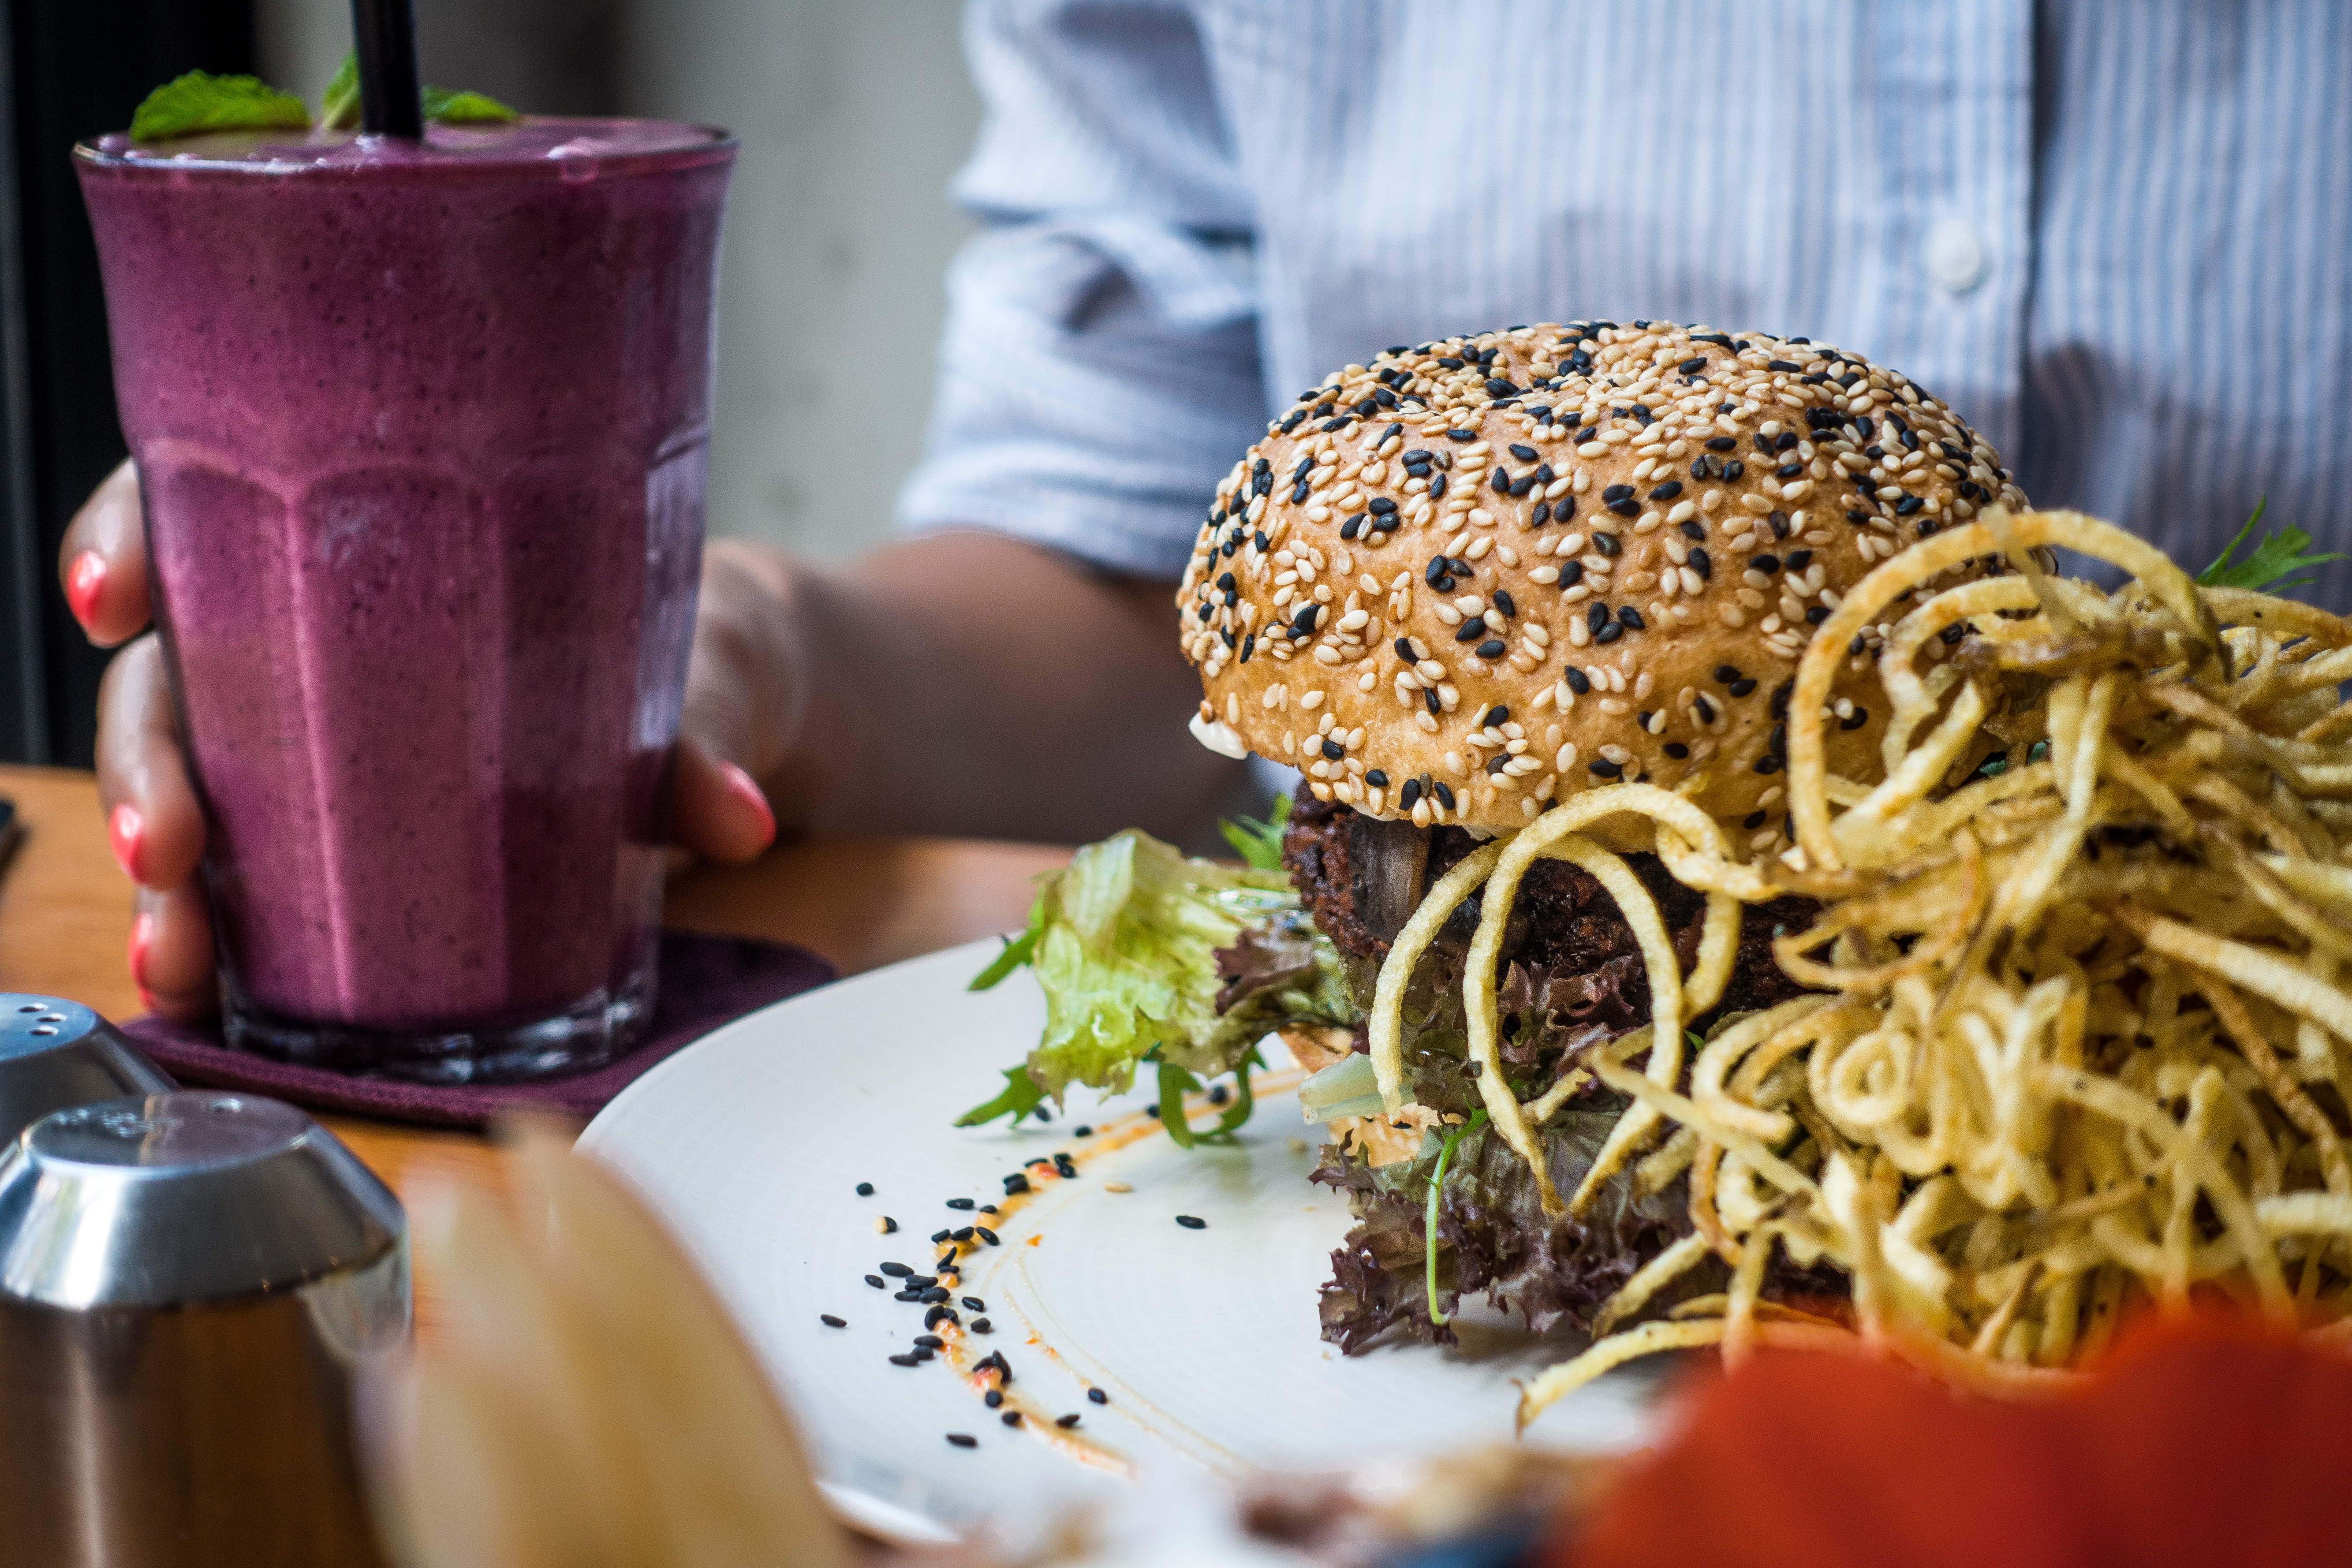
food, dish, cuisine, ingredient, comfort food, produce, recipe, meal, sprouting, brunch, breakfast